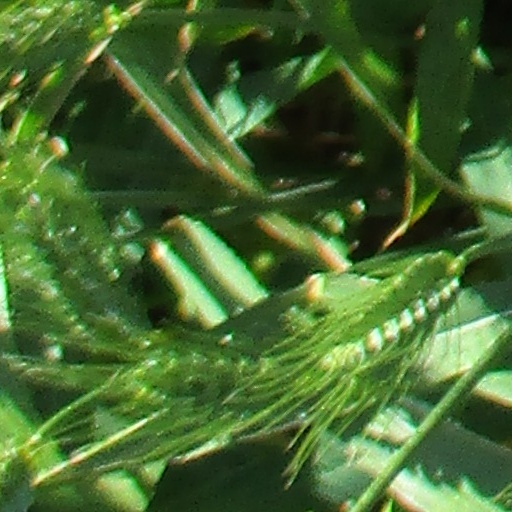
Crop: wheat